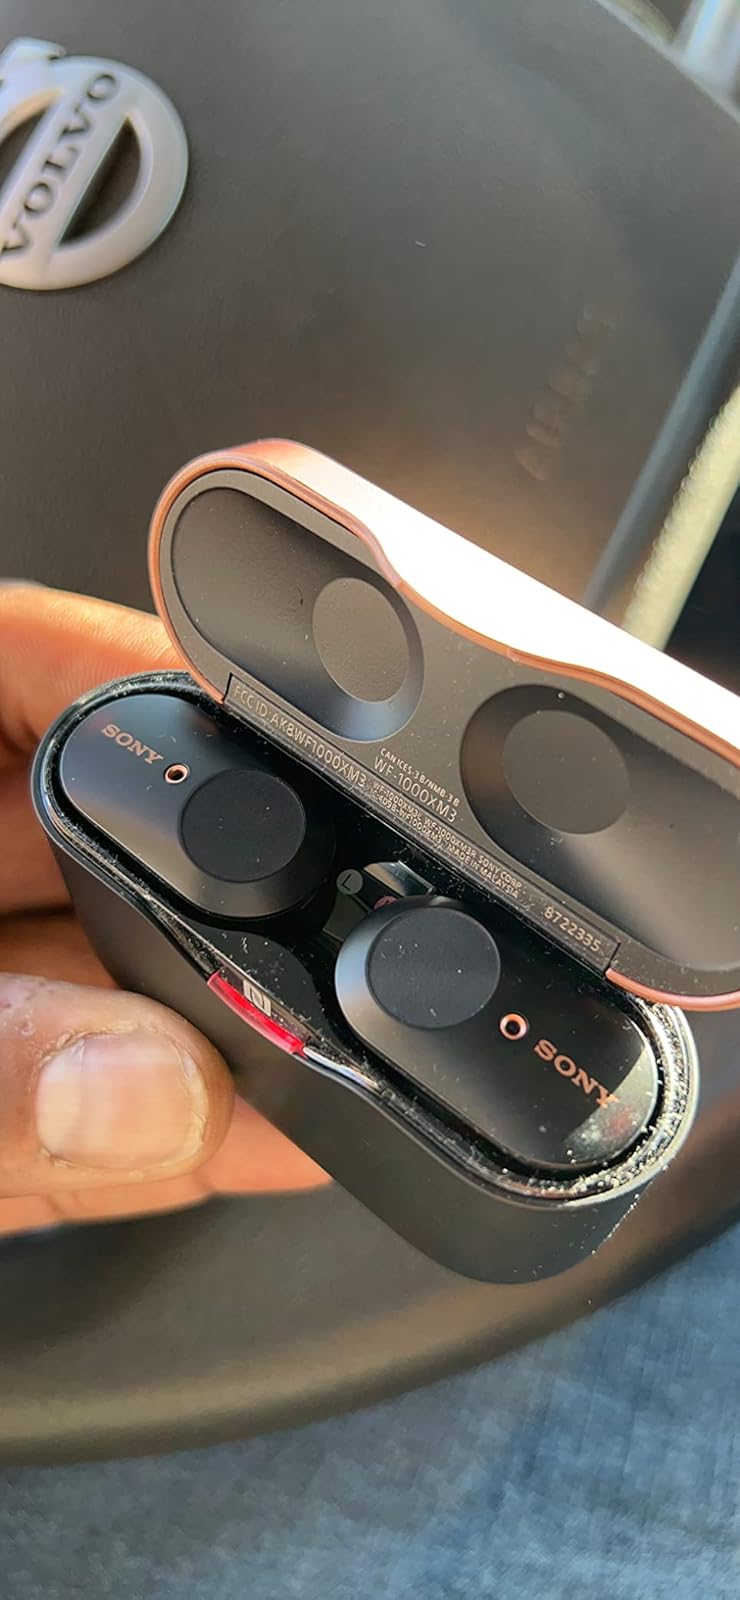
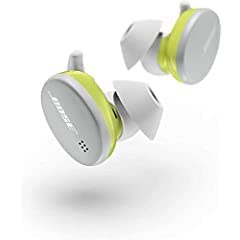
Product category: earbuds
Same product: no